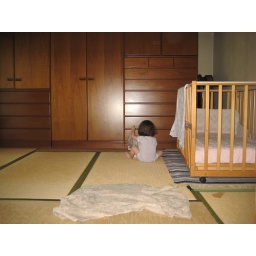
Our bed room during staying at Miwa's father's house in Tokyo